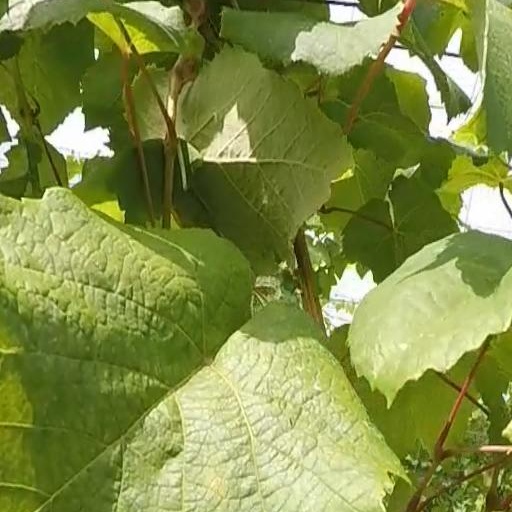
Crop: grape